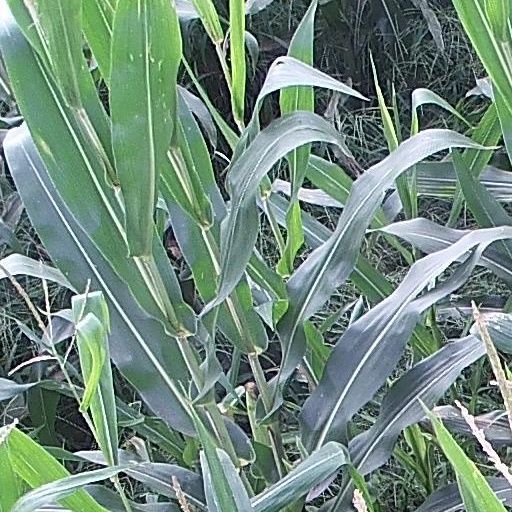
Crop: maize; corn